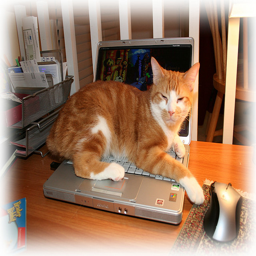
An orange and white cat sitting on top of a laptop computer.
A cat sitting right on top of an open laptop computer.
An orange and white cat laying on a laptop
A cat laying on the keyboard of a laptop.
A cat lying on top of a gray laptop.